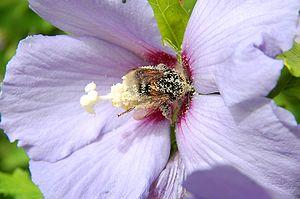
Hibiscus syriacus et Bombus ruderatus .